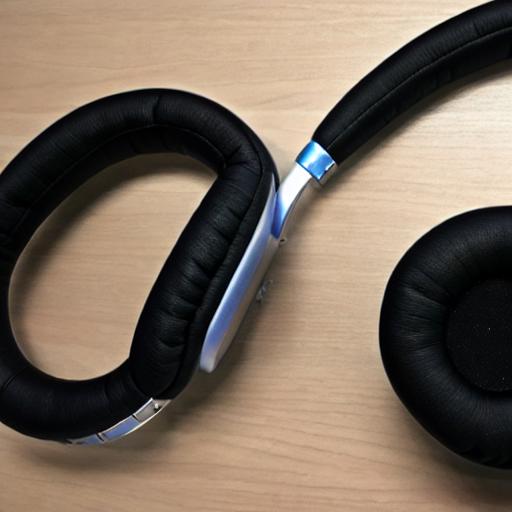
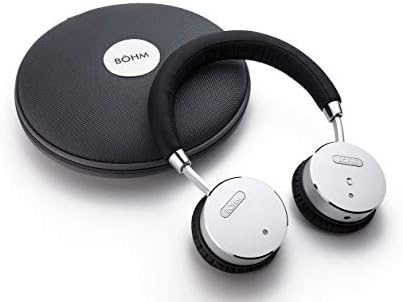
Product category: headphones
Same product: no